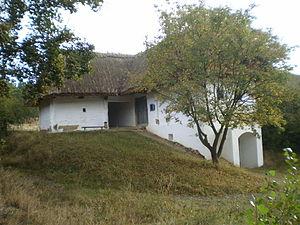
Rédics est un village et une commune du comitat de Zala en Hongrie.